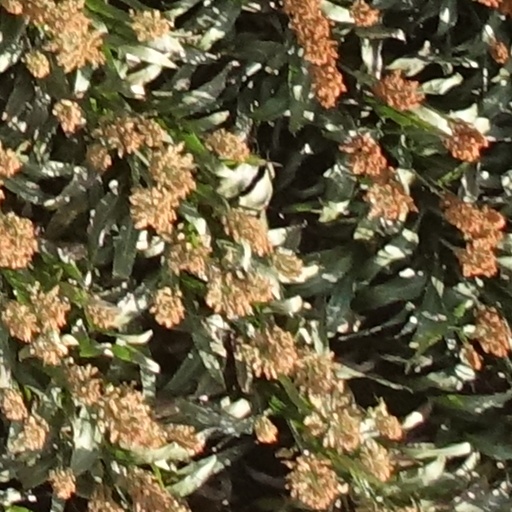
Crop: sorghum